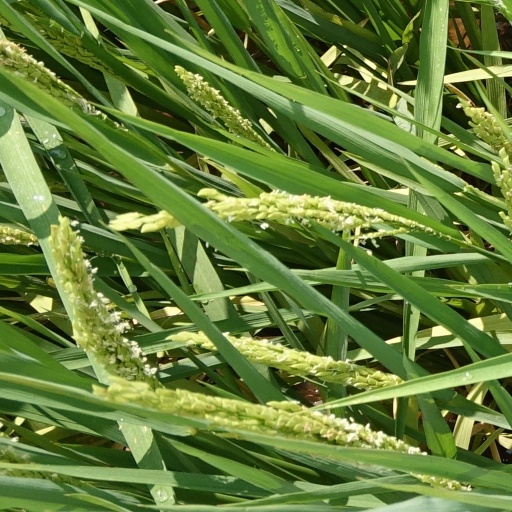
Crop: rice